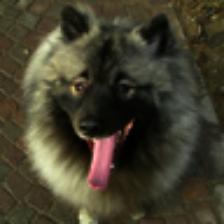
Label: NonHuman